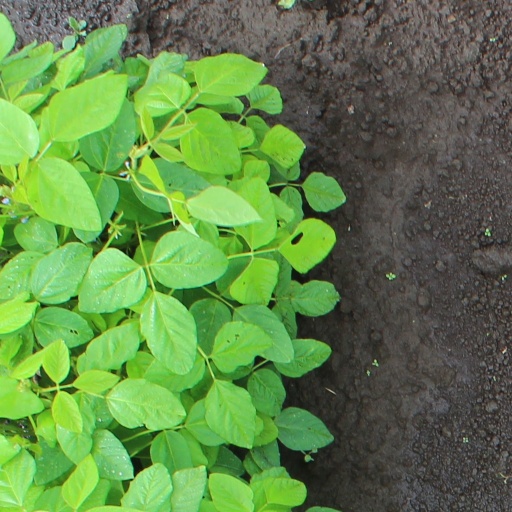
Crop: soybean